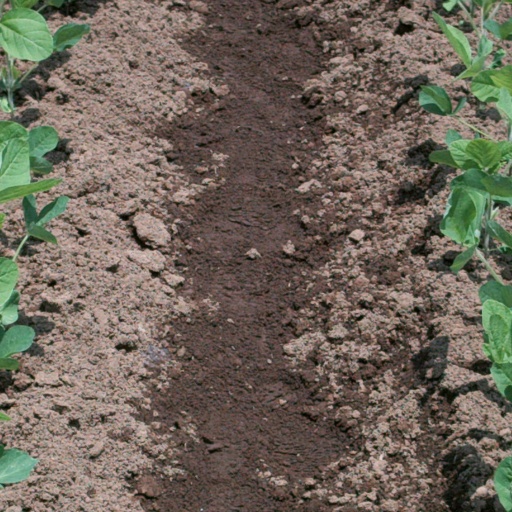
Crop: soybean